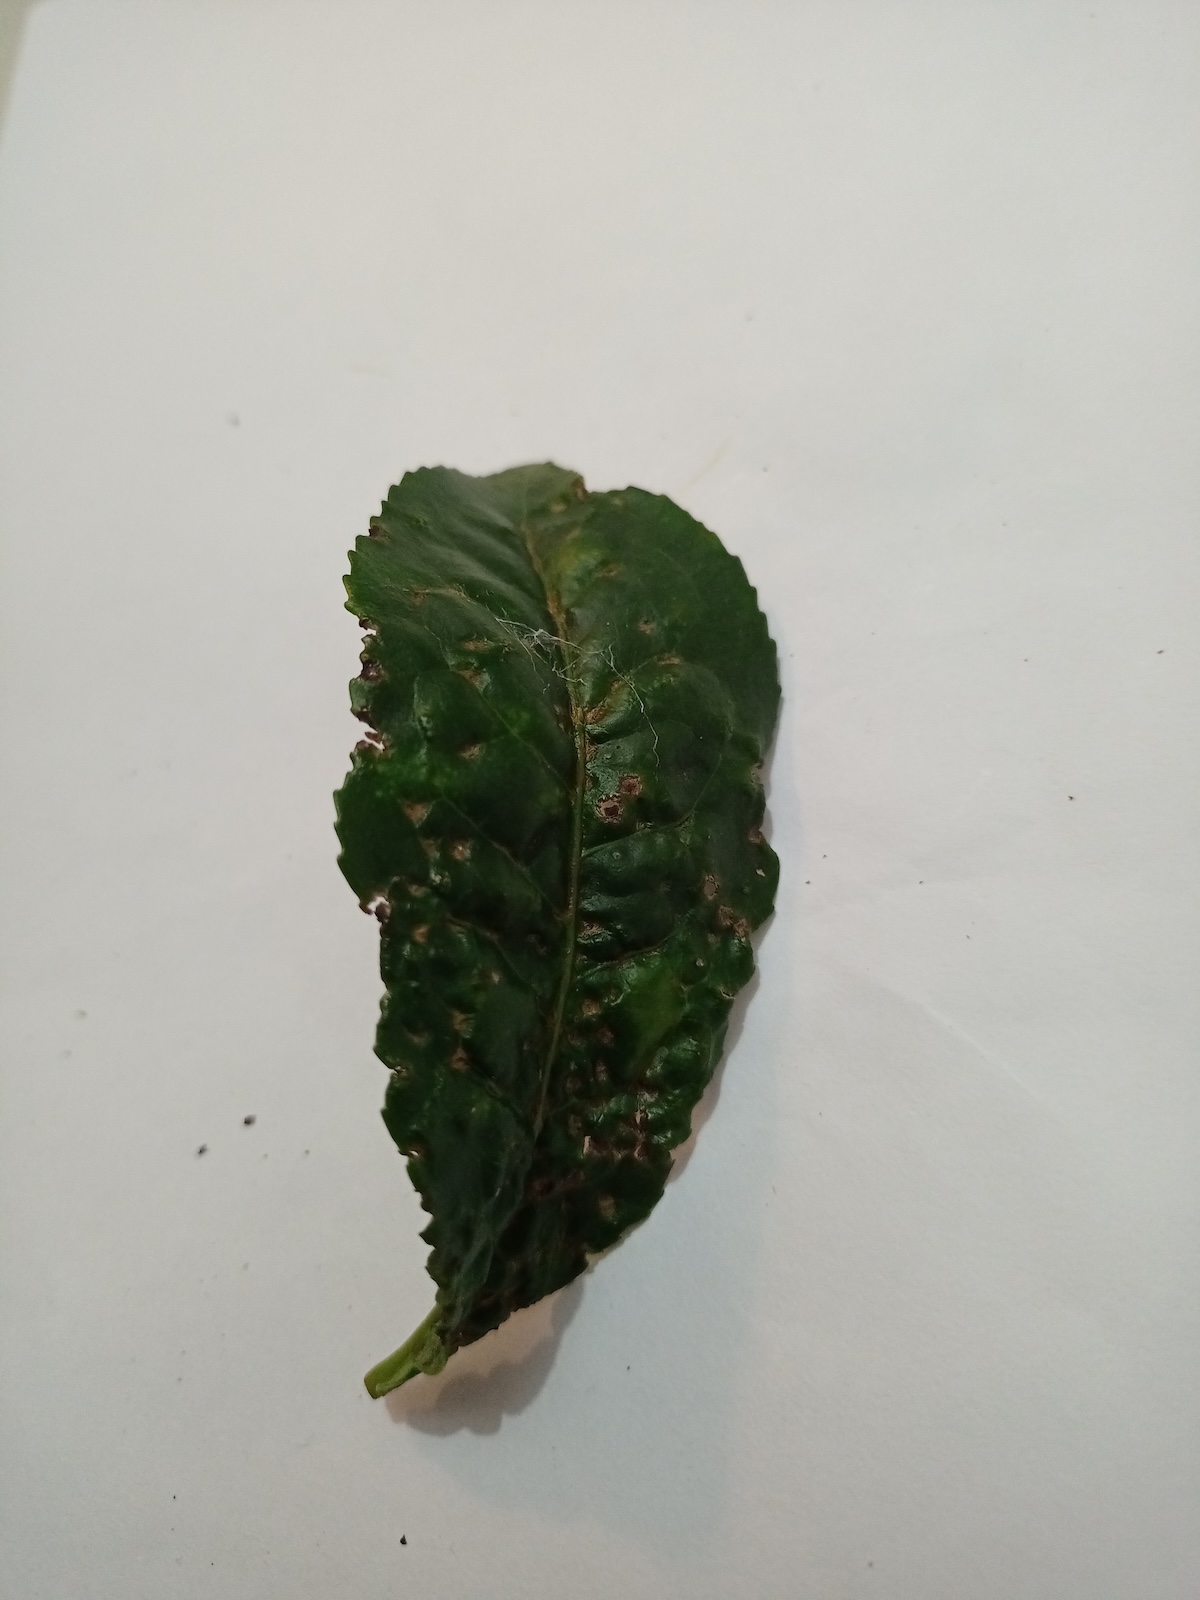
Label: Green mirid bug